Sølvgade 20–22

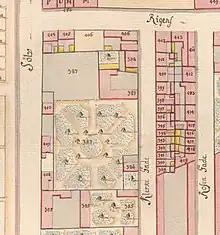
No. 398 seen on a detail from Christian Gedde's map of St. Ann's West Quarter, 1757.

A much larger property on the site was owned by dyer Gerhardt Andreas Gøbel from 1741. The property continued all the way to Klerkegade on the other side of the block, comprising what is now Klergegade 2529. His property was listed in the new cadastre of 1756 as No. 387 in St. Ann's West Quarter. Gøbel was married to Sophie Hedevig Gøbel. She was after his death in the 1750s second time married to dyer Jean Louis Nourell. The property featured a large garden complex. An adjacent area was for a while let out to the Royal Copenhagen Shooting Society for use as a shooting range. In the 1780s, it relocated to a site outside the city's Western City Gate, The former shooting range was subsequently for a while used by haulier eter Petersen Carstensen. In 1800, Carstensen moved away after purchasing a house in nearby Rigensgade (now Rigensgade 28, demolished).